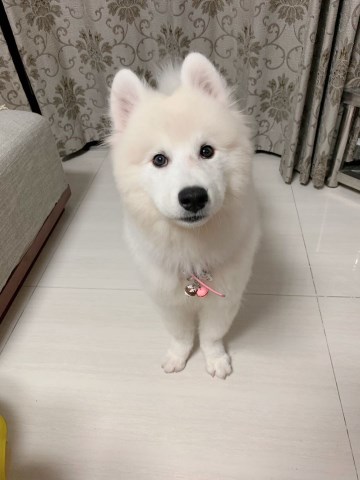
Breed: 2192-n000088-Samoyed